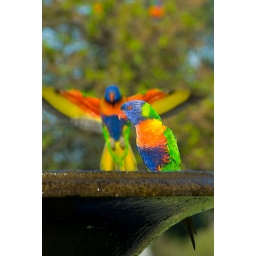
A lucky shot.Lorikeets playing in the bird bath on the practice putting green of Yarra Yarra Golf Club.